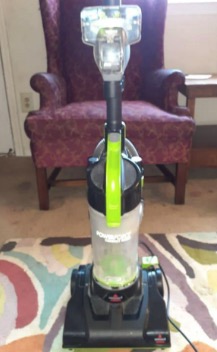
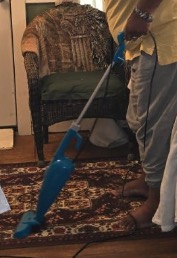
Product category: items_vacuum
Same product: no